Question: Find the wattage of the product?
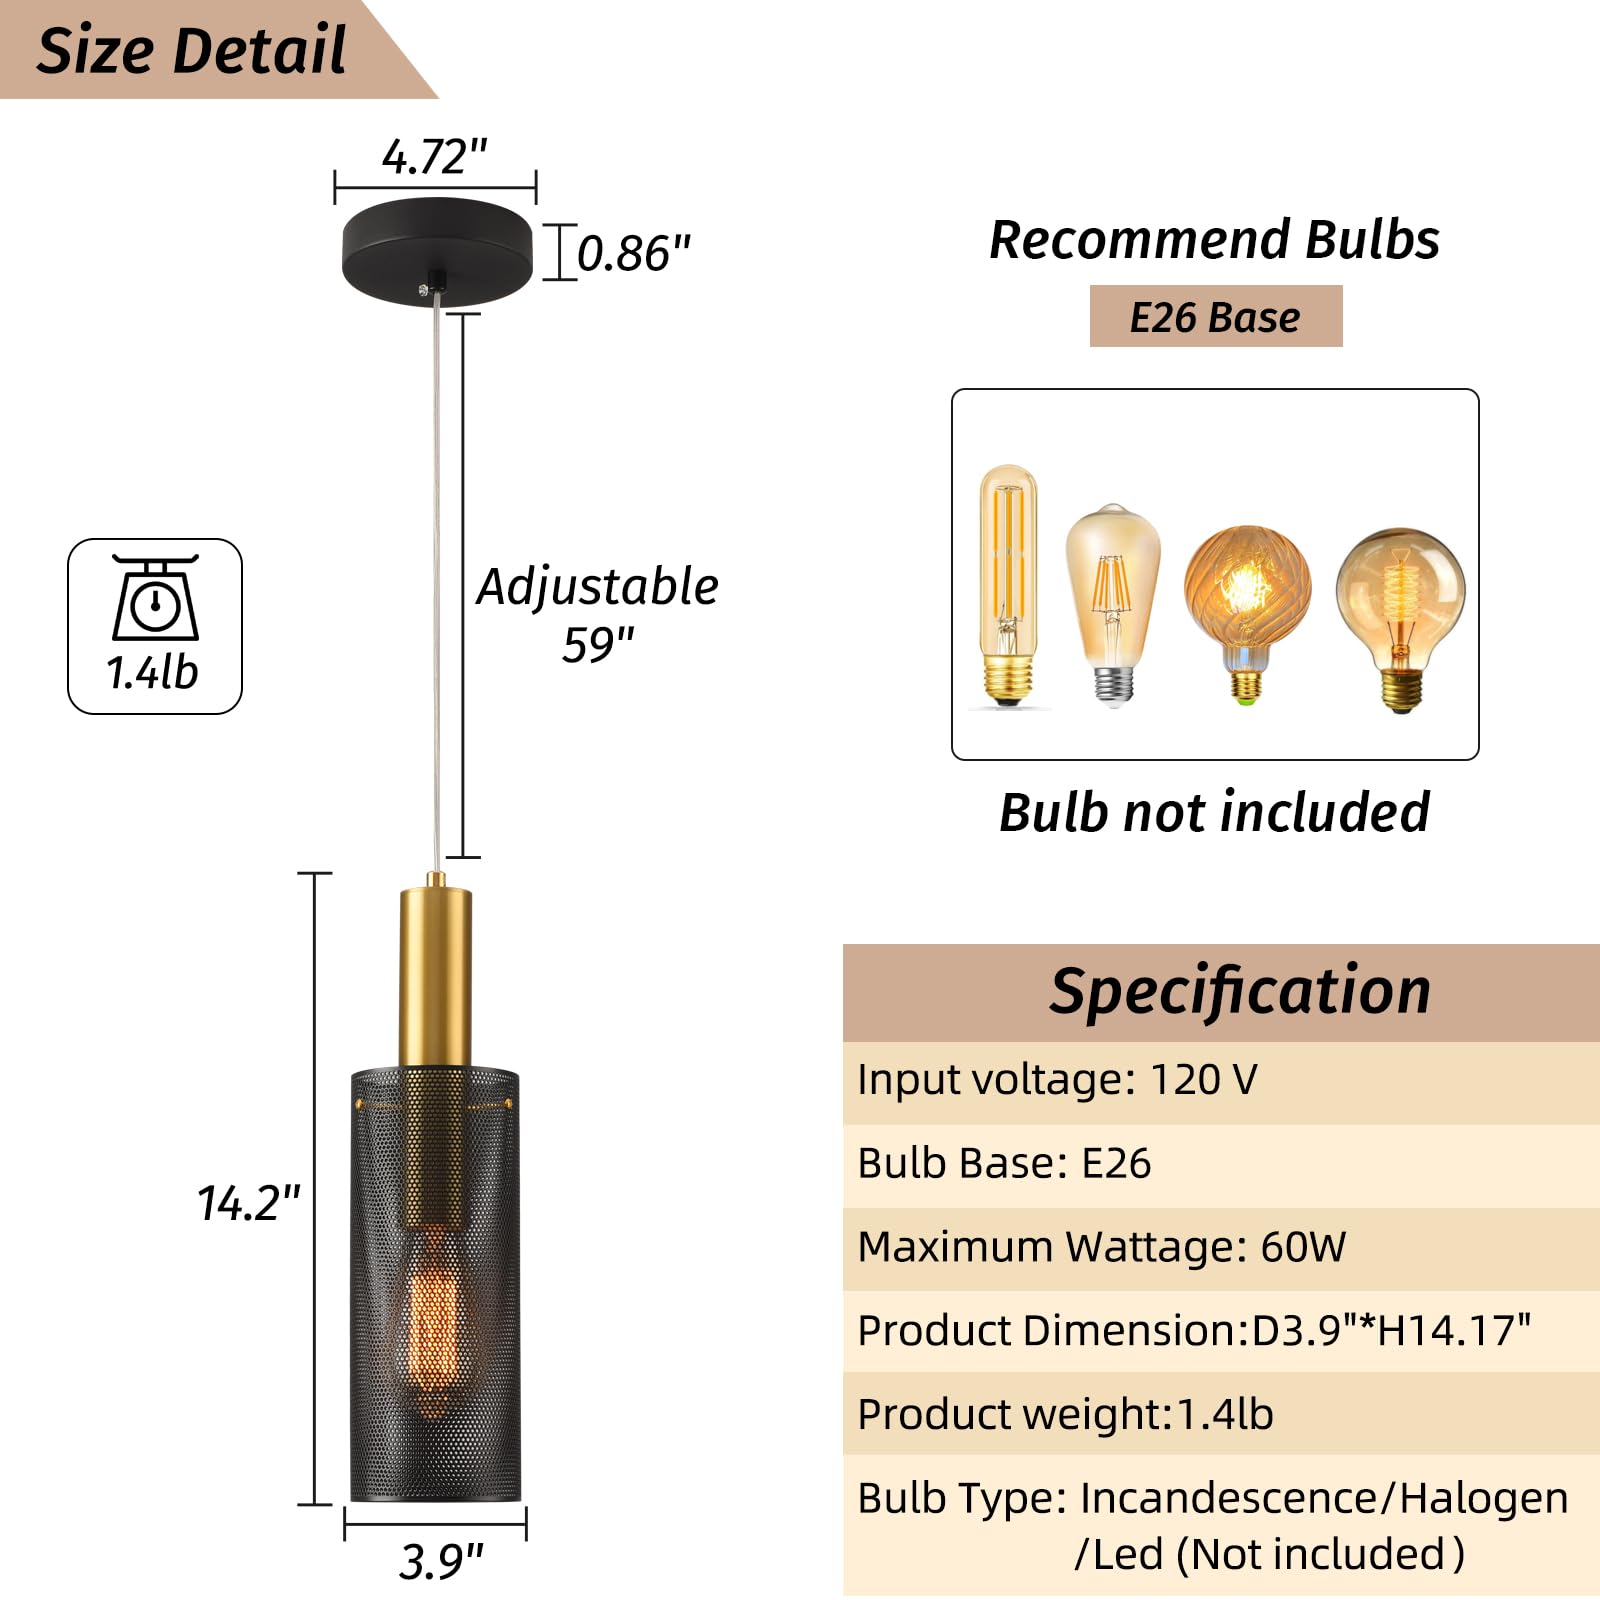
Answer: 60.0 watt